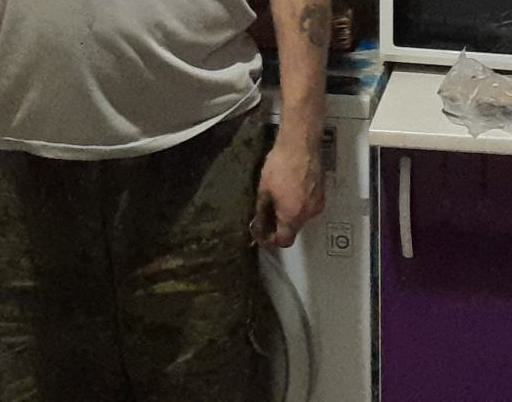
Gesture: no_gesture